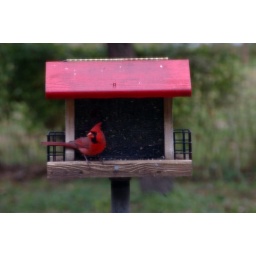
2006.11.20. Grandpa's bird feeder, right outside the window by the breakfast table.